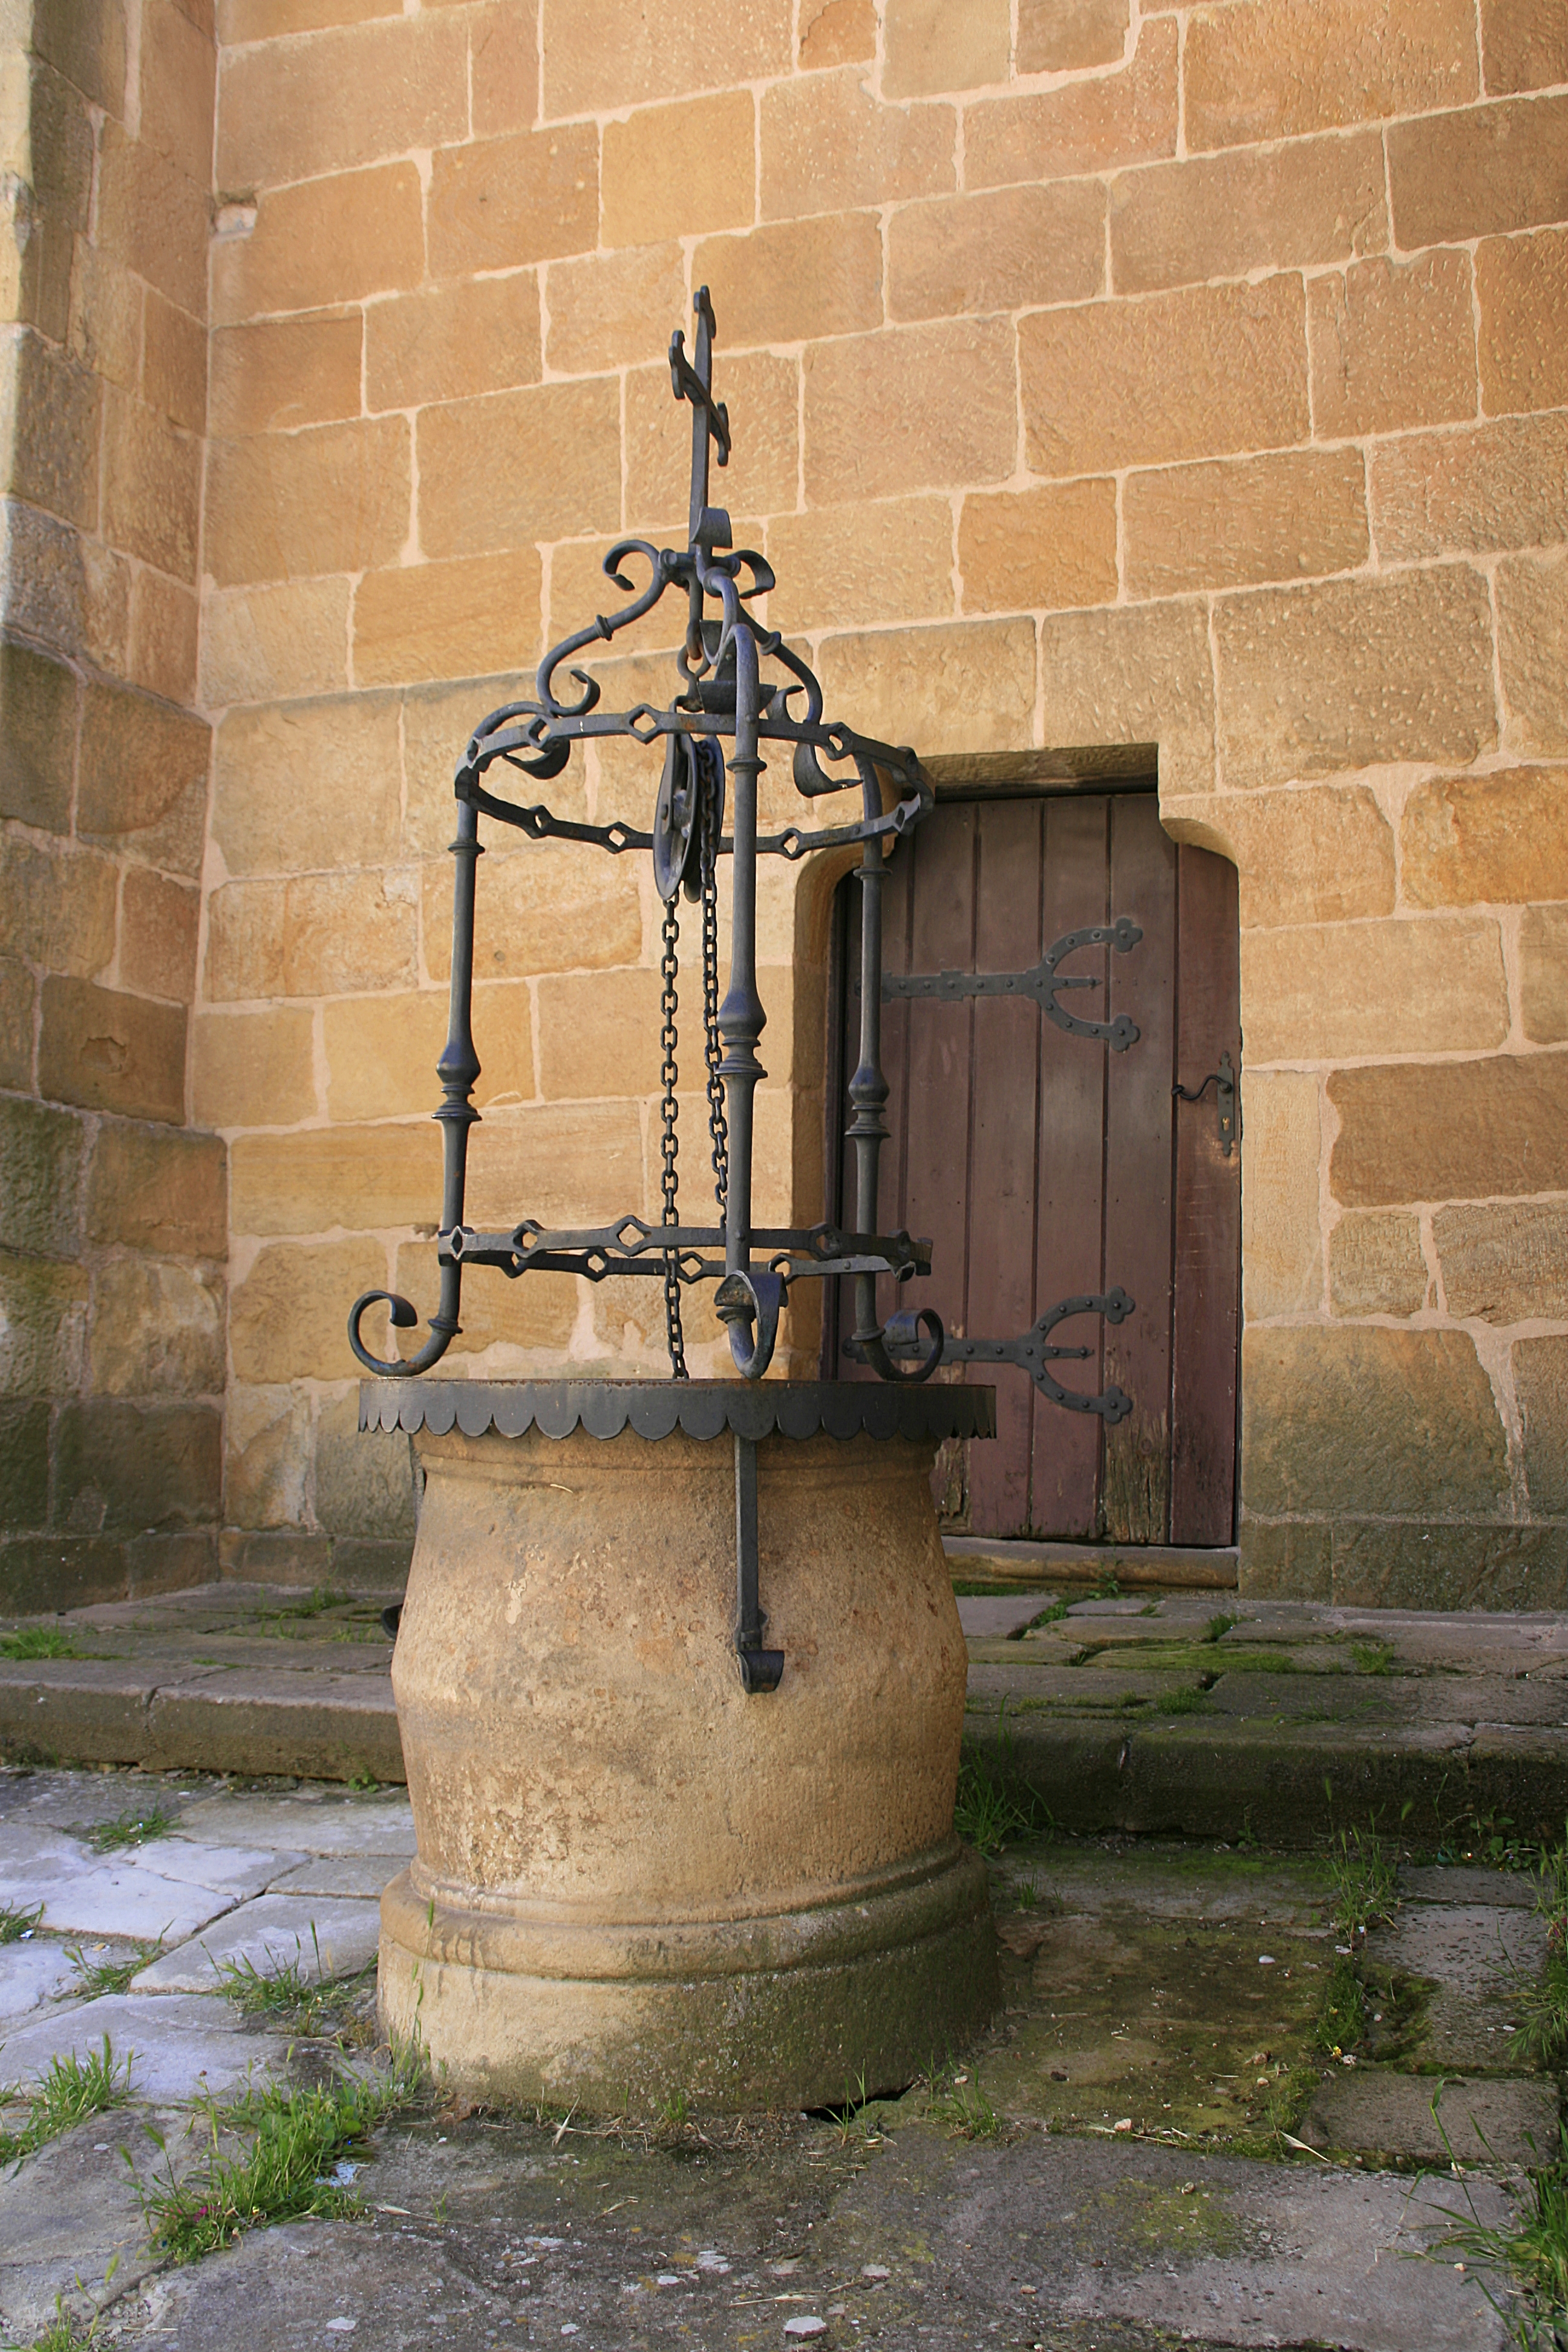
wall, column, lighting, sculpture, castilla, soria, romanico, sanjuanderabanera, sanjuan, iron, man made object